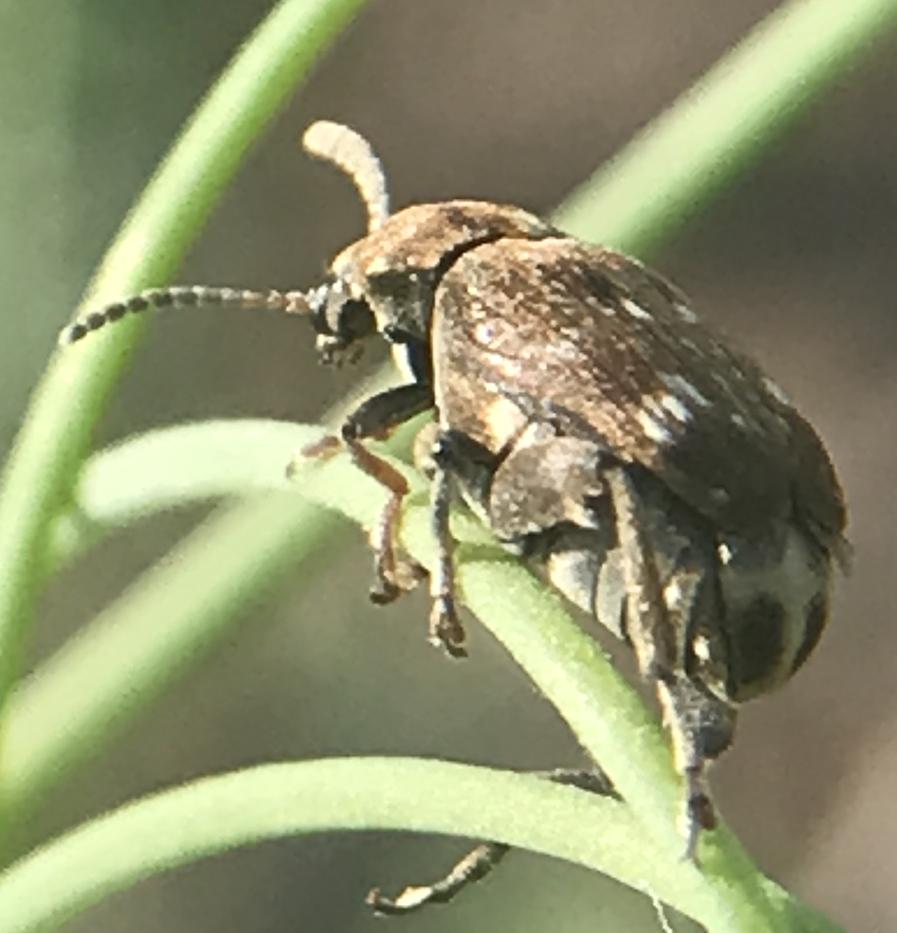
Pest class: pea_weevil